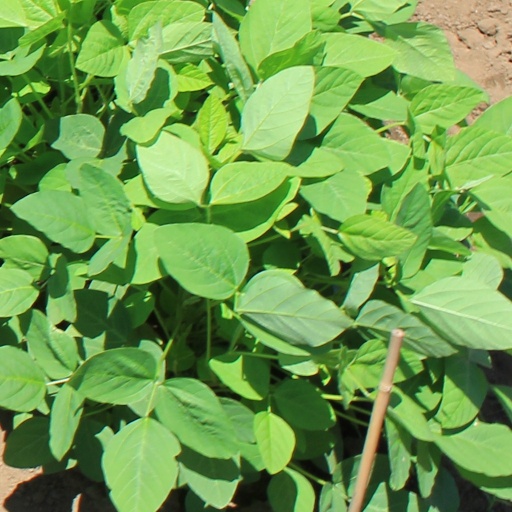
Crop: soybean